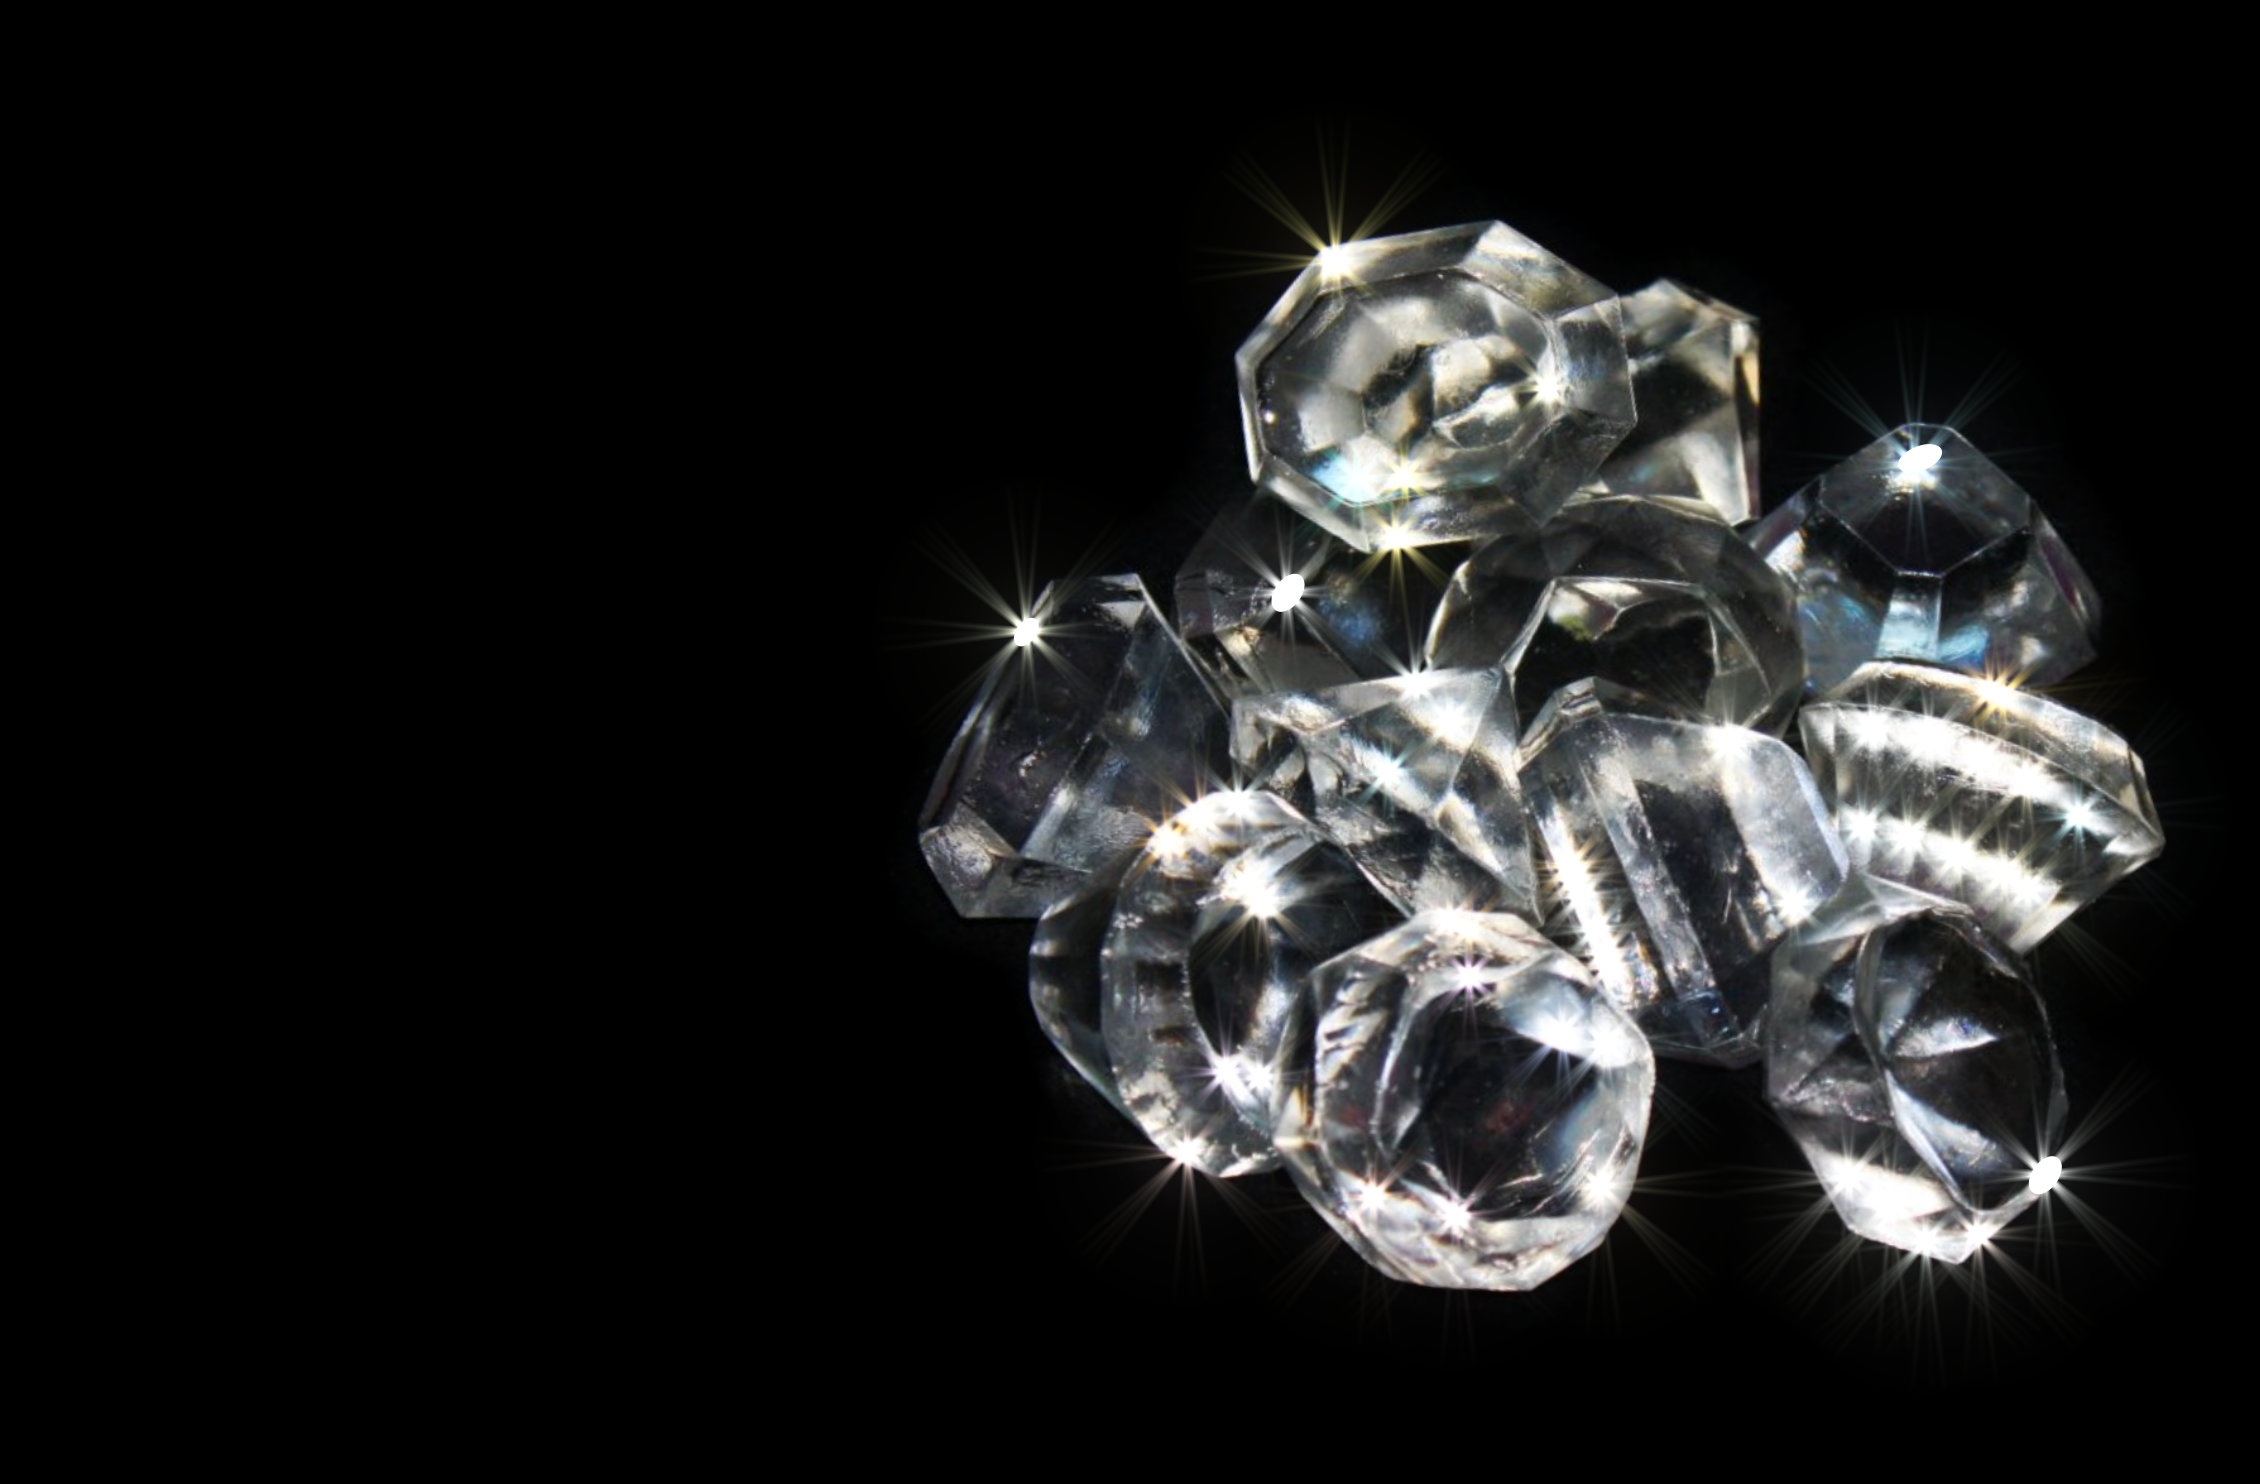
light, shine, black, lighting, sparkle, jewellery, jewel, sparkling, light fixture, facebook, gem, chandelier, crystal, diamonds, treasure, glamour, luxurious, fashion accessory